A League of Their Own (Australian game show)

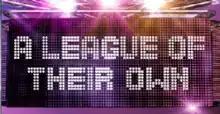

A League of Their Own is an Australian comedy panel game, which first aired on Network Ten on 16 September 2013. It is hosted by Tommy Little and features Pat Cash and Eamon Sullivan as team captains. The show was cancelled to immediate effect after posting a disappointing rating in the show's ninth week. The tenth episode, which never aired, is available online for viewing.